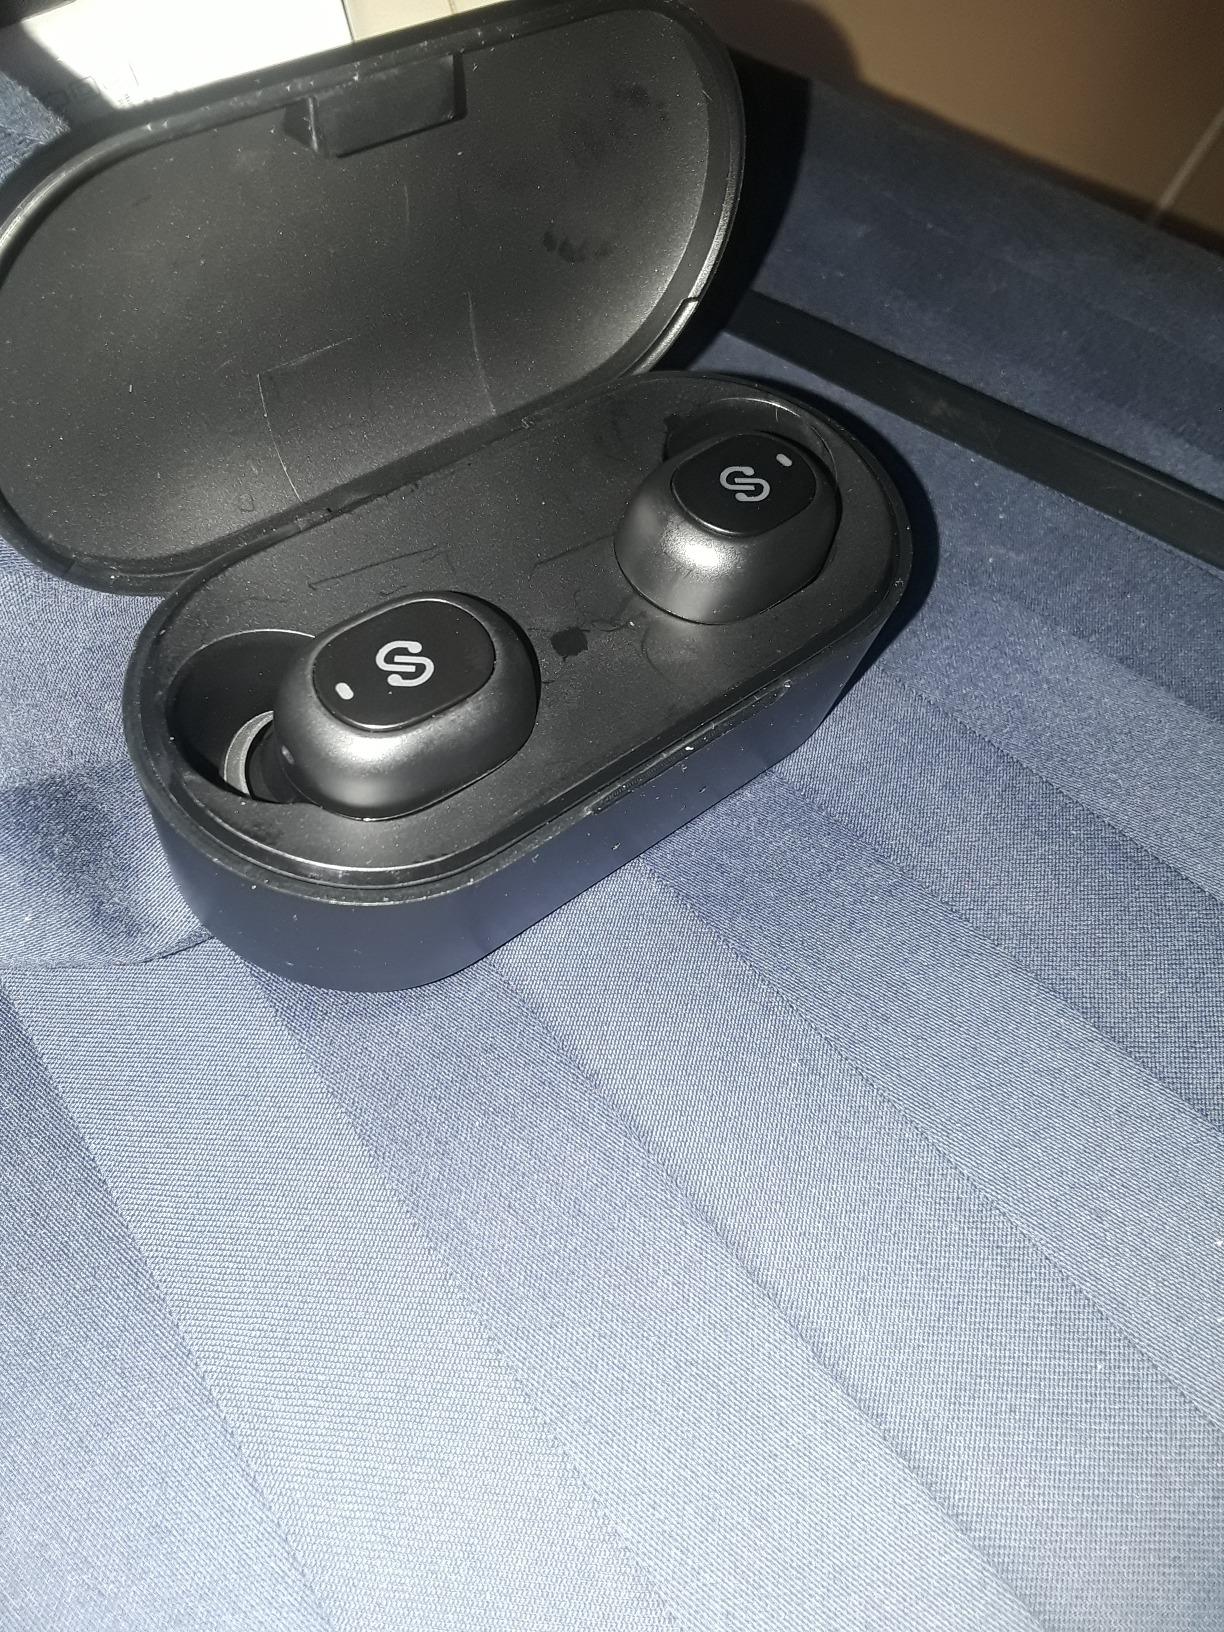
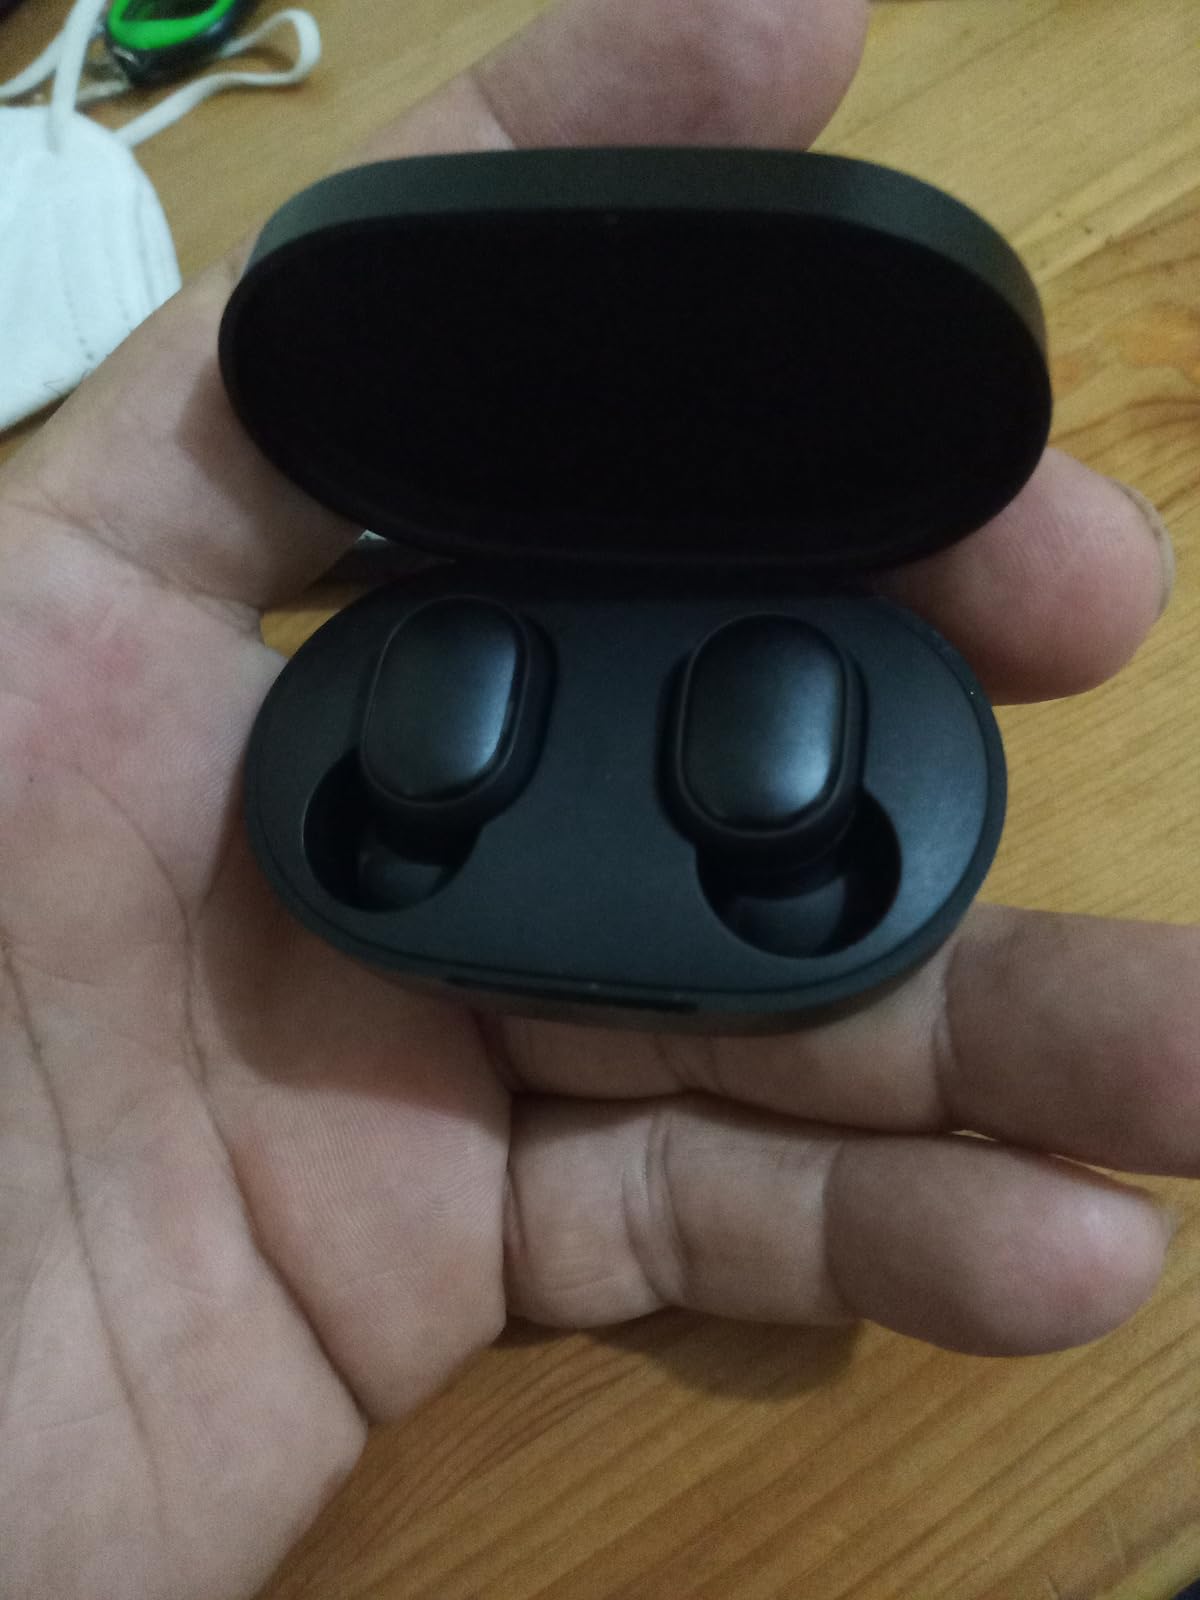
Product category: earbuds
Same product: no